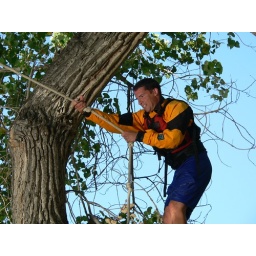
he traded places w/ the cat - now he's stuck in a tree